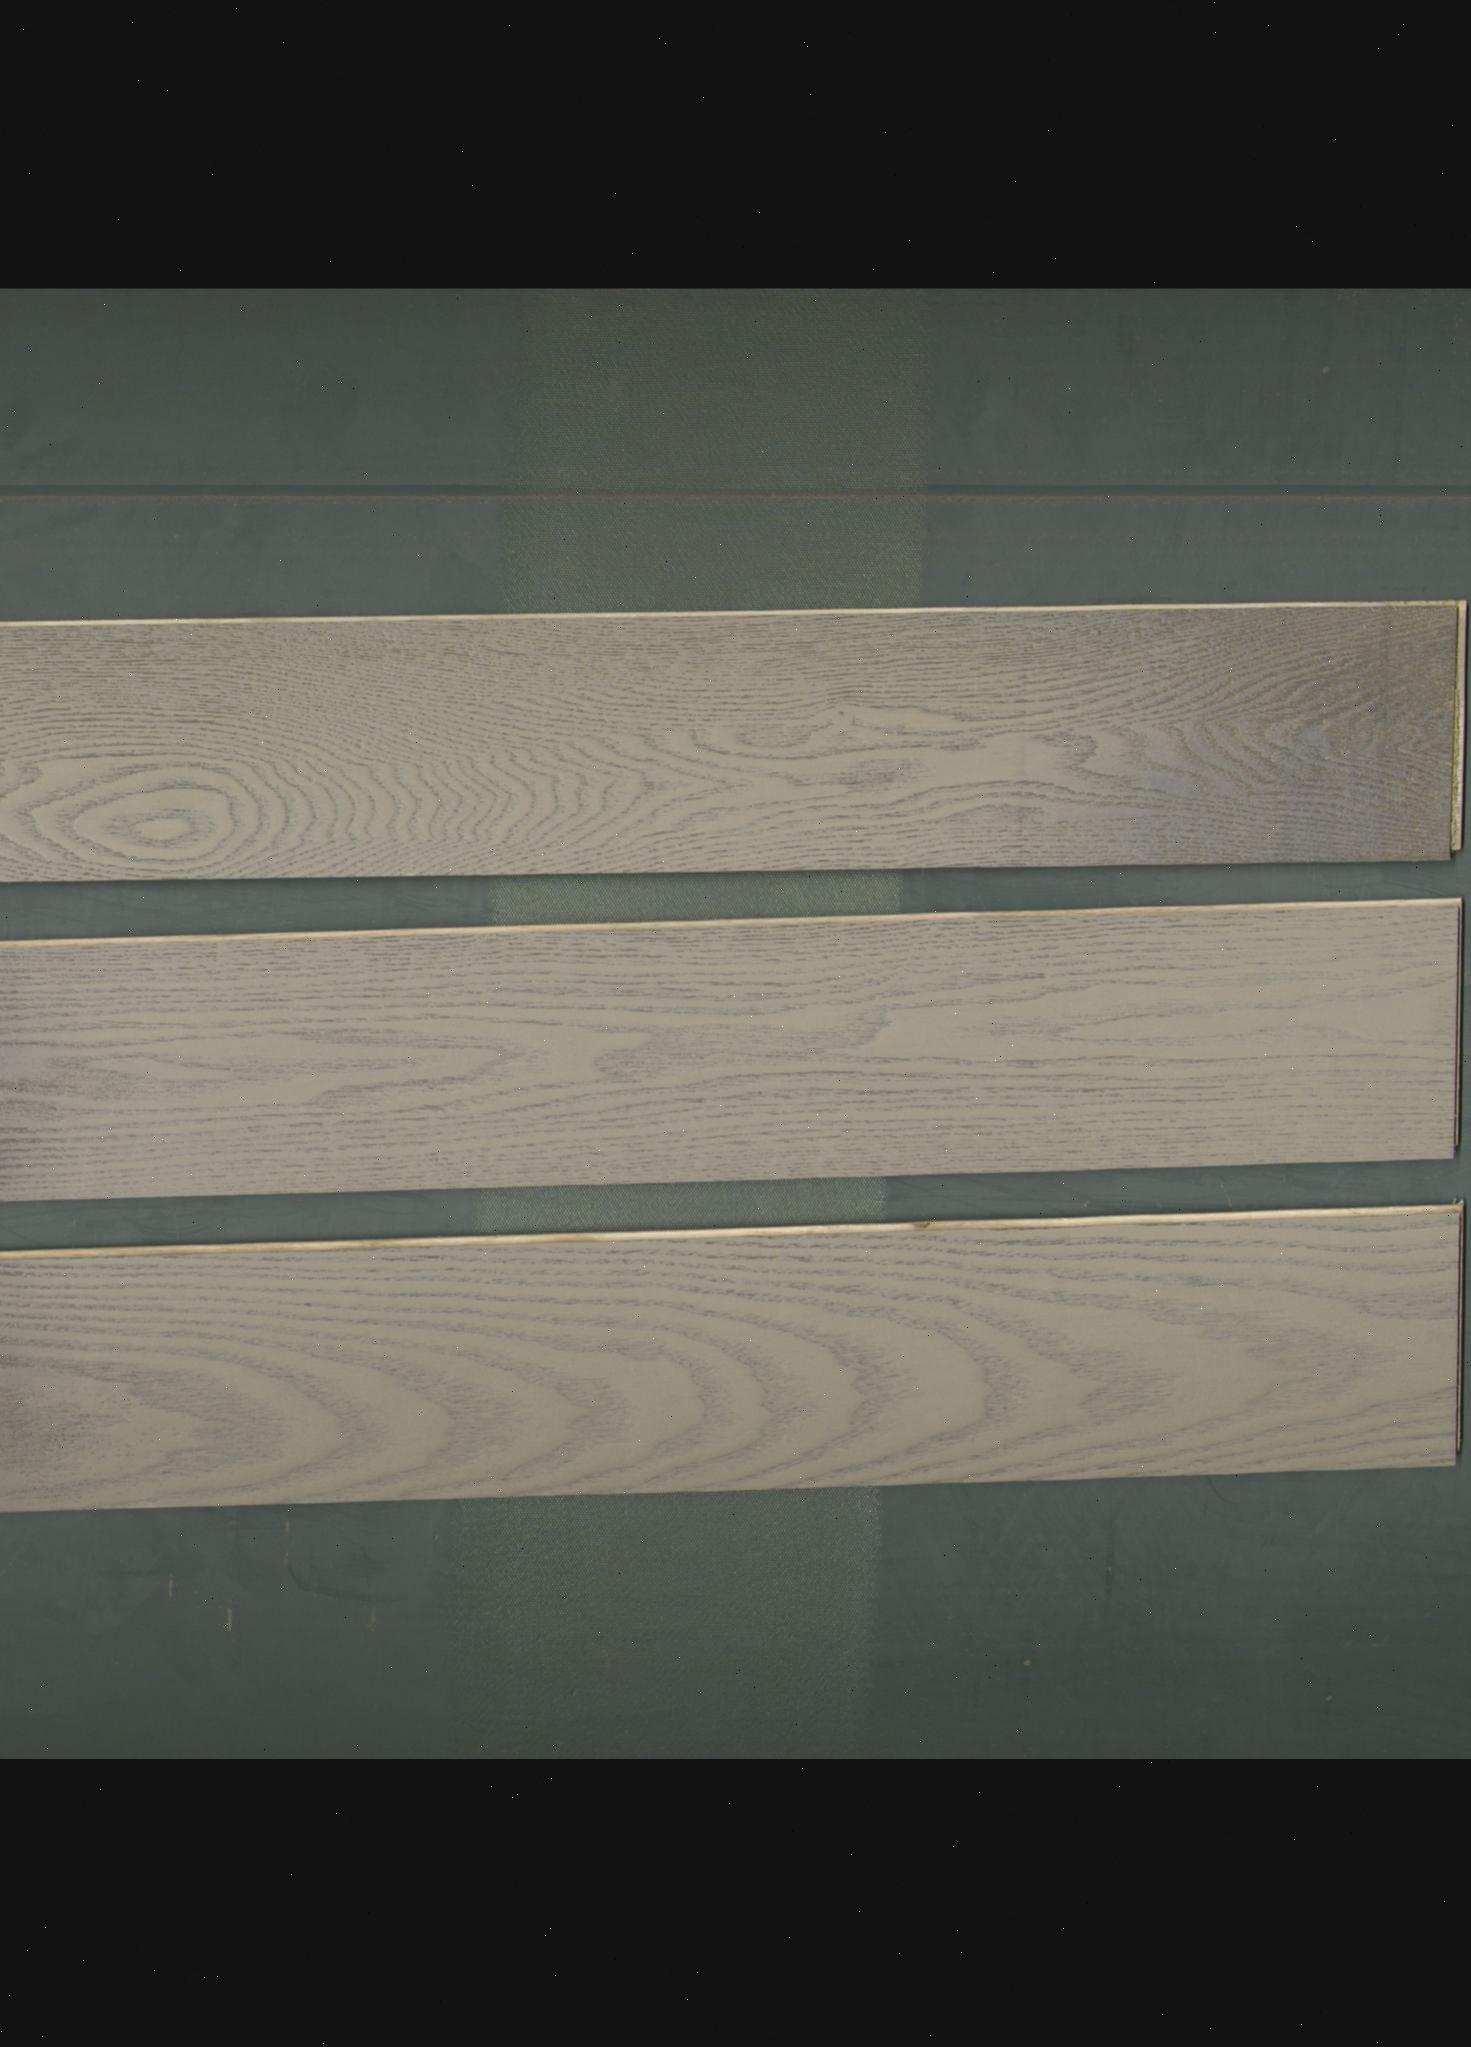
Label: mixers